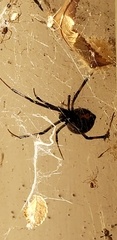
Species: Lactrodectus_hesperus